Queensland

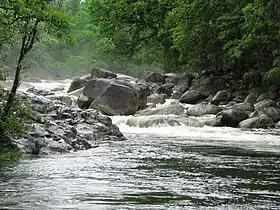
The Mossman River, flowing through the Daintree Rainforest in Far North Queensland

In 1905 women voted in state elections for the first time. The state's first university, the University of Queensland, was established in Brisbane in 1909. In 1911, the first alternative treatments for polio were pioneered in Queensland and remain in use across the world today.